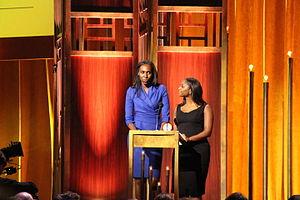
Nima Elbagir est une journaliste soudanaise, née en juillet 1978 à Khartoum, elle est correspondante internationale pour la télévision américaine CNN International.